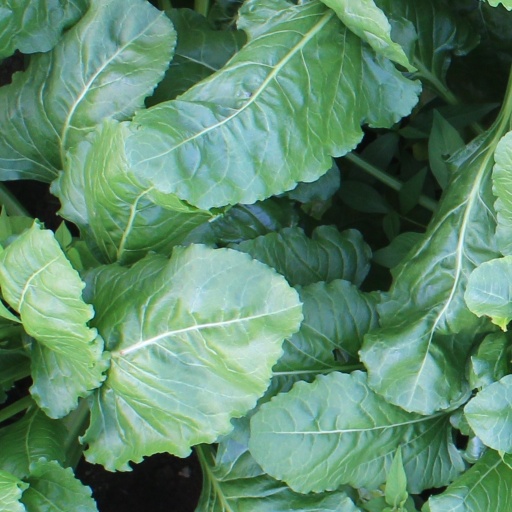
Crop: sugar beet